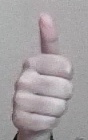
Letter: aleff